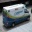
Label: ambulance